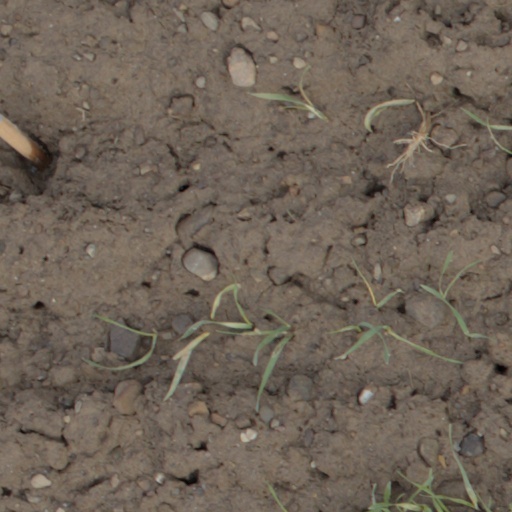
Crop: wheat